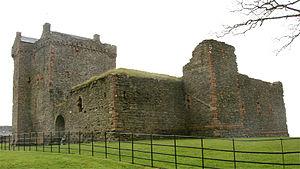
Le château de Skipness se tient sur la rive est de la péninsule de Kintyre en Écosse près du village de Skipness.